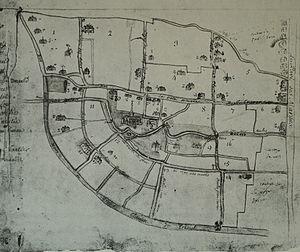
dessin issu des archives de l'aube.
Les Noës-près-Troyes est une commune française, située dans le département de l'Aube en région Grand Est. Commune de l'unité urbaine de Troyes, elle appartient depuis le 1ᵉʳ janvier 2017 à Troyes Champagne Métropole, communauté de 81 communes.